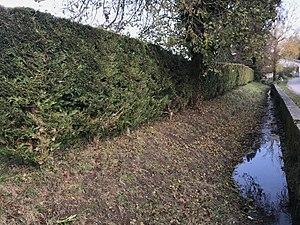
Le cours d'eau Gardon à Mollon (Villieu-Loyes-Mollon, Ain, France).
Mollon — prononcé mo.lɔ̃ — est une ancienne commune française située dans le département de l'Ain en région Auvergne-Rhône-Alpes. Commune associée à Loyes et Villieu à partir de 1974, elle est définitivement intégrée à la commune de Villieu-Loyes-Mollon le 21 décembre 1994.